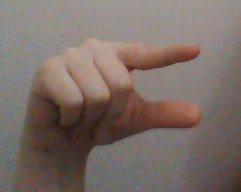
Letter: dal